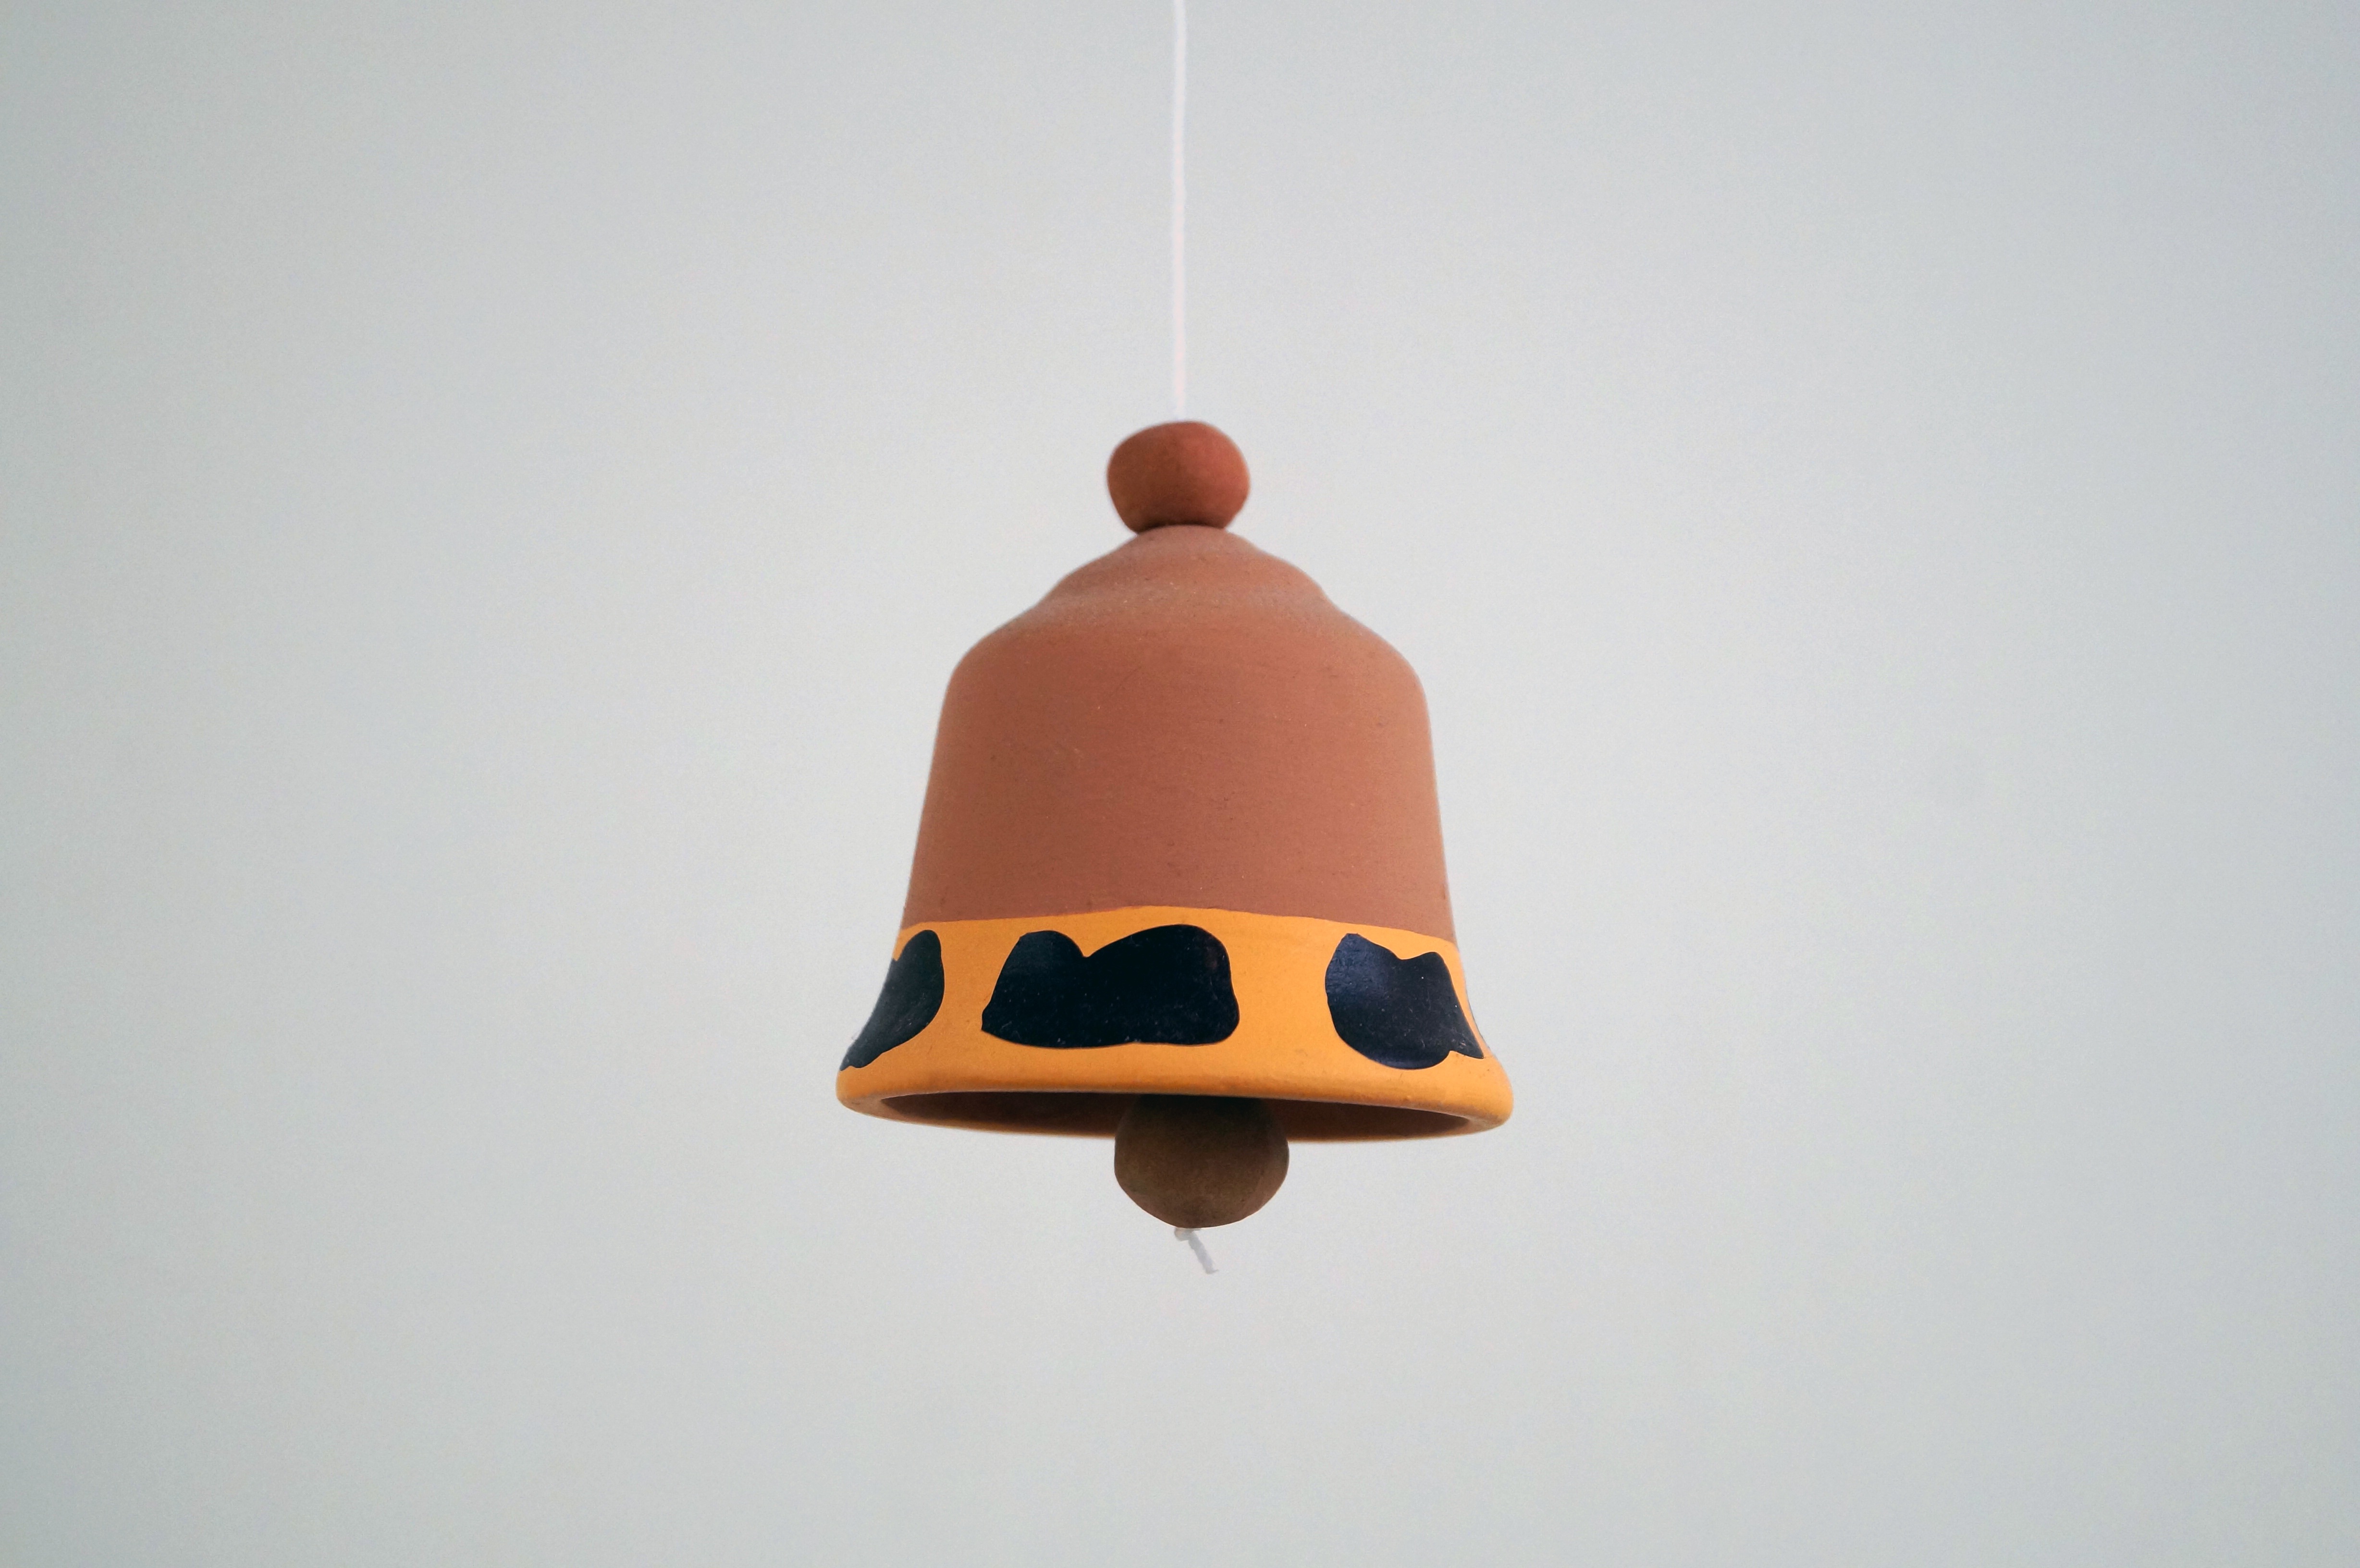
white, cute, bell, decoration, mud, instrument, brown, lamp, yellow, lighting, toy, illustration, light fixture, sound, shape